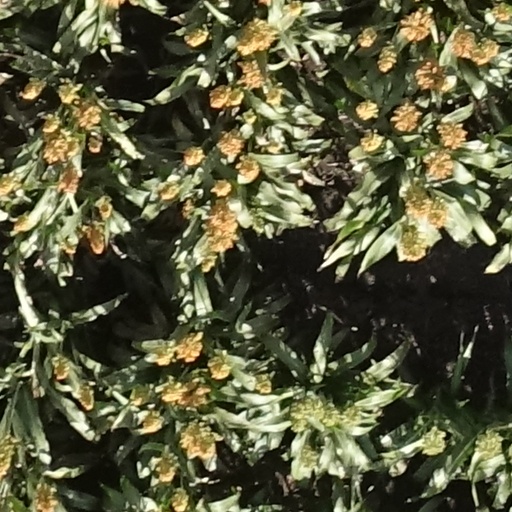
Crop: sorghum